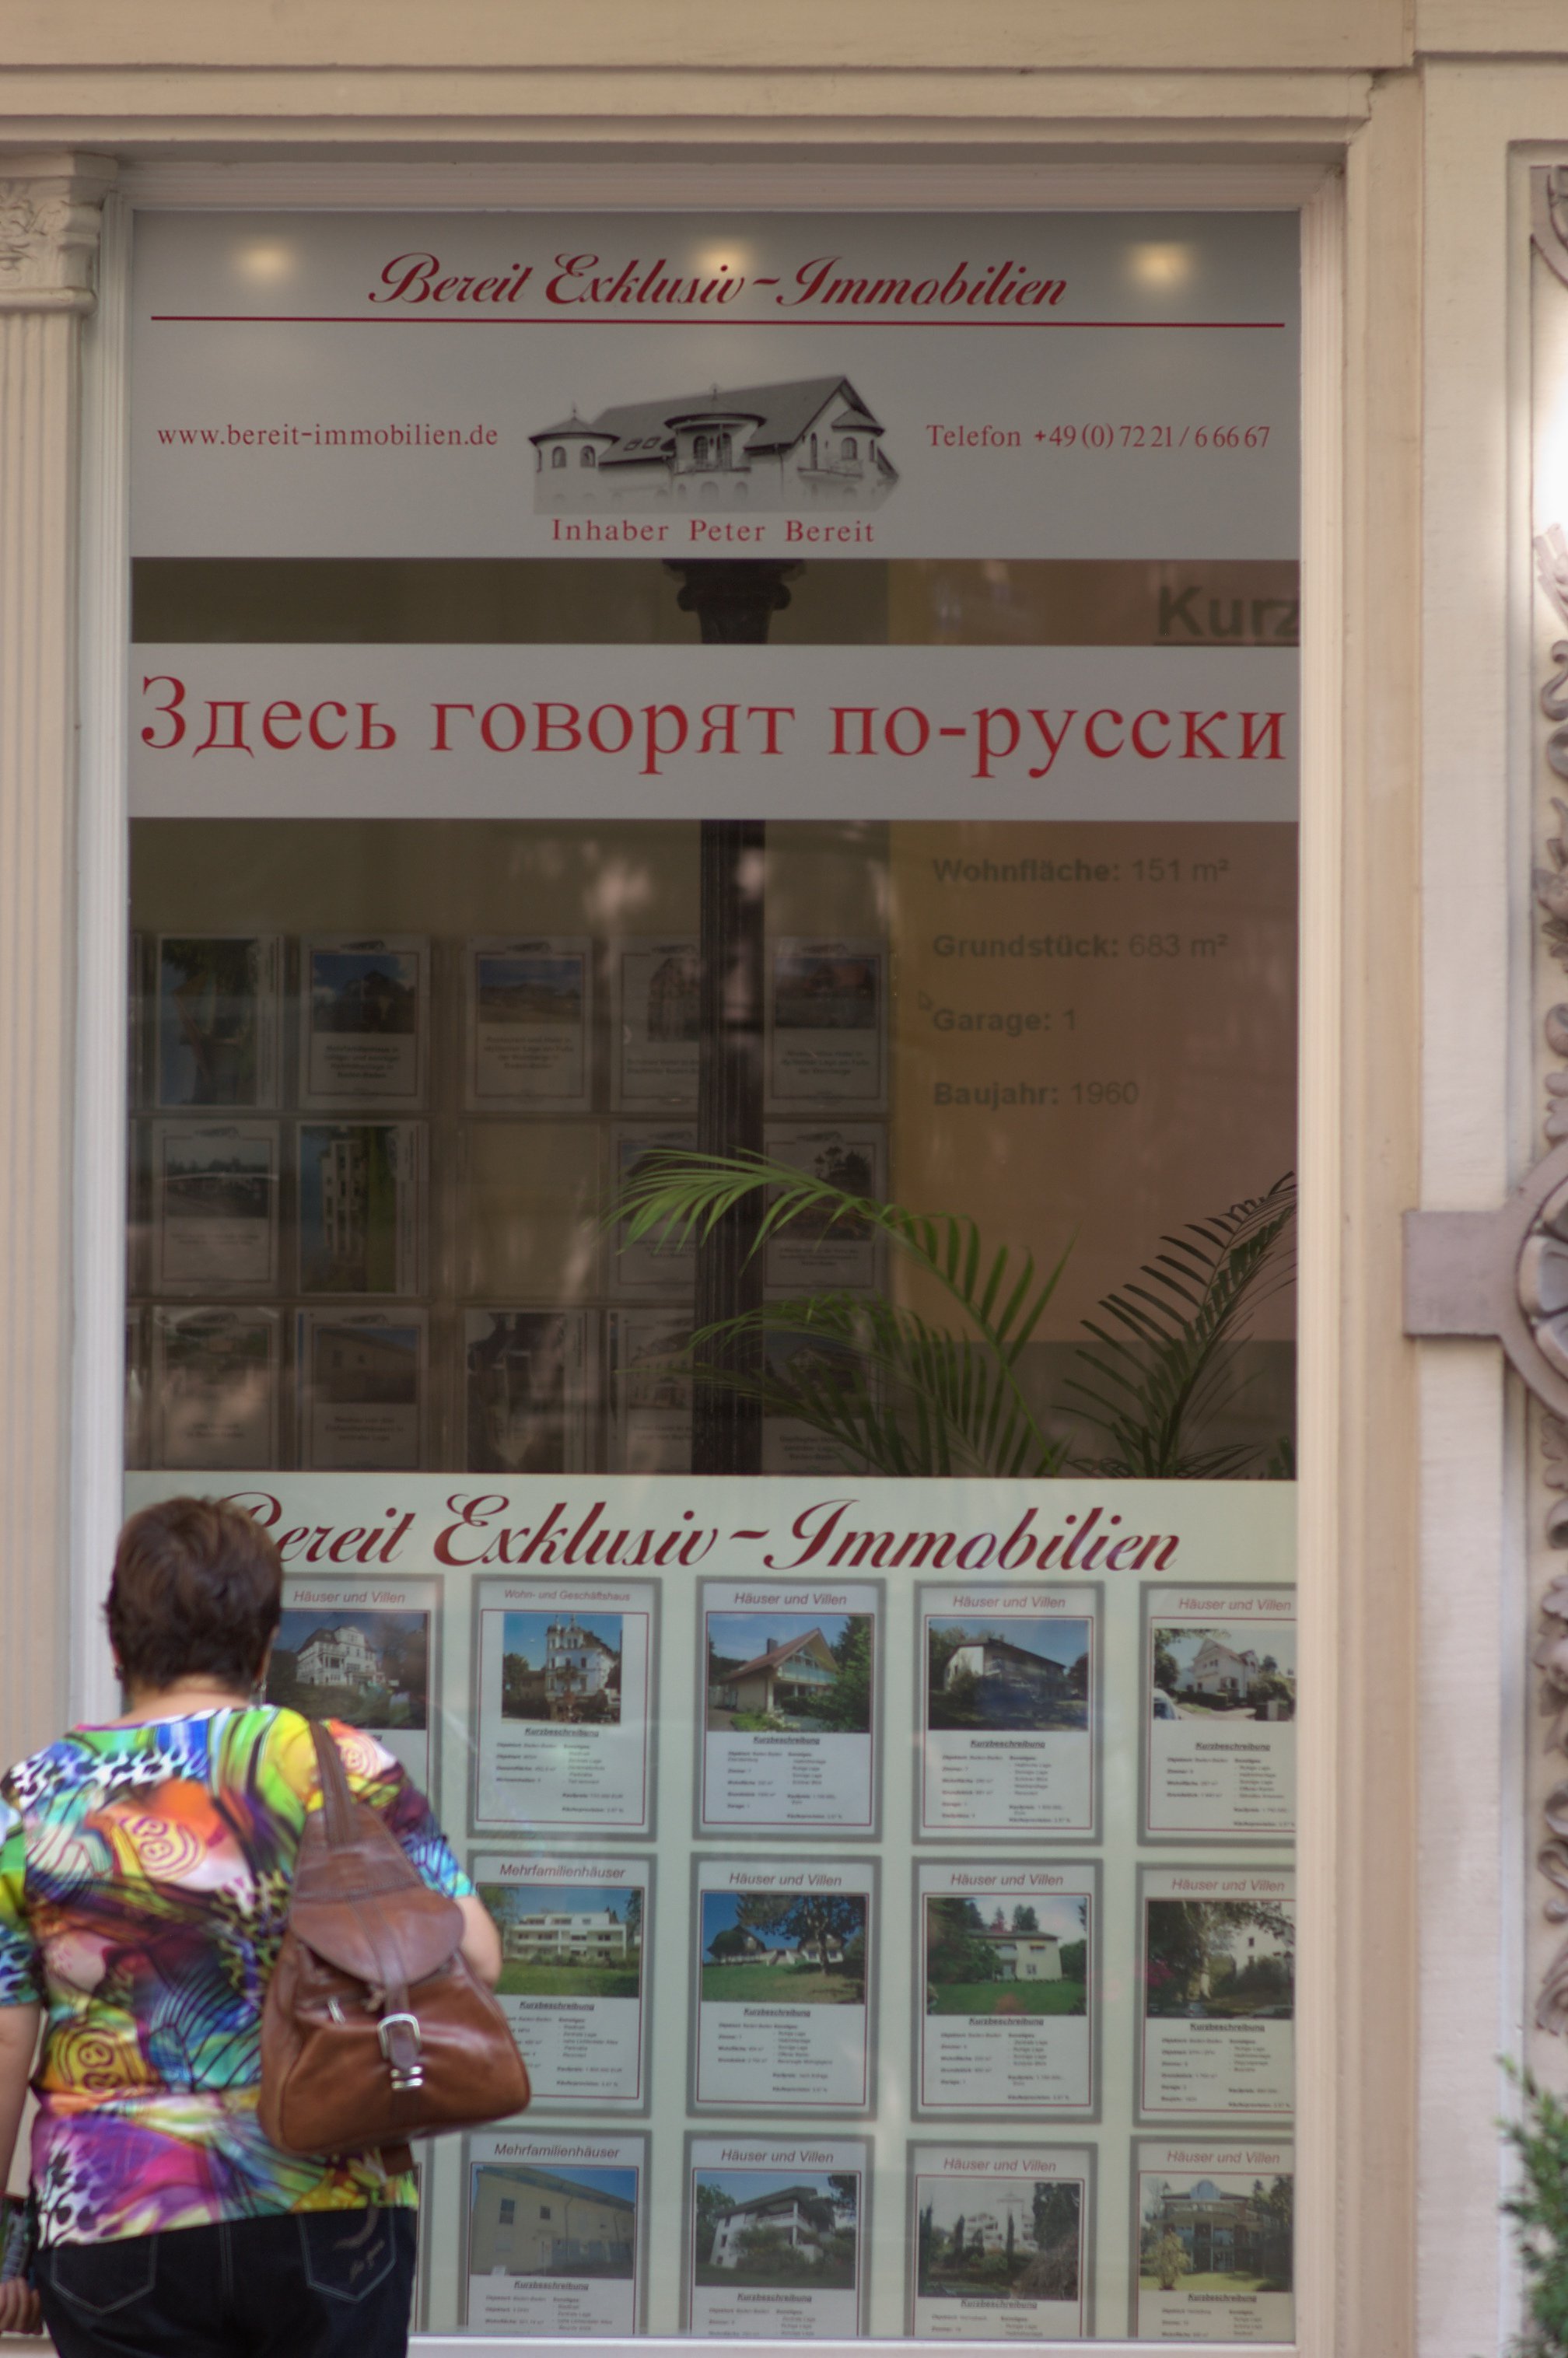
window, interior design, rawtherapee, germany, deutschland, walimex, samyang, pentax, badenwrttemberg, 85mm, 2010, lenstagged, steffenzahn, k100d, justpentax, iamflickr, 85mmf14, walimex85mm, walimexpro8514if, badenbaden, window covering